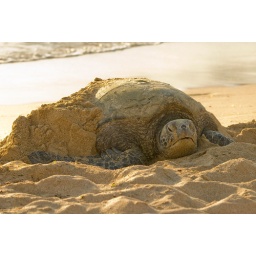
This poor turtle buried itself in the sand on Turtle Beach. It seemed very old and weak.